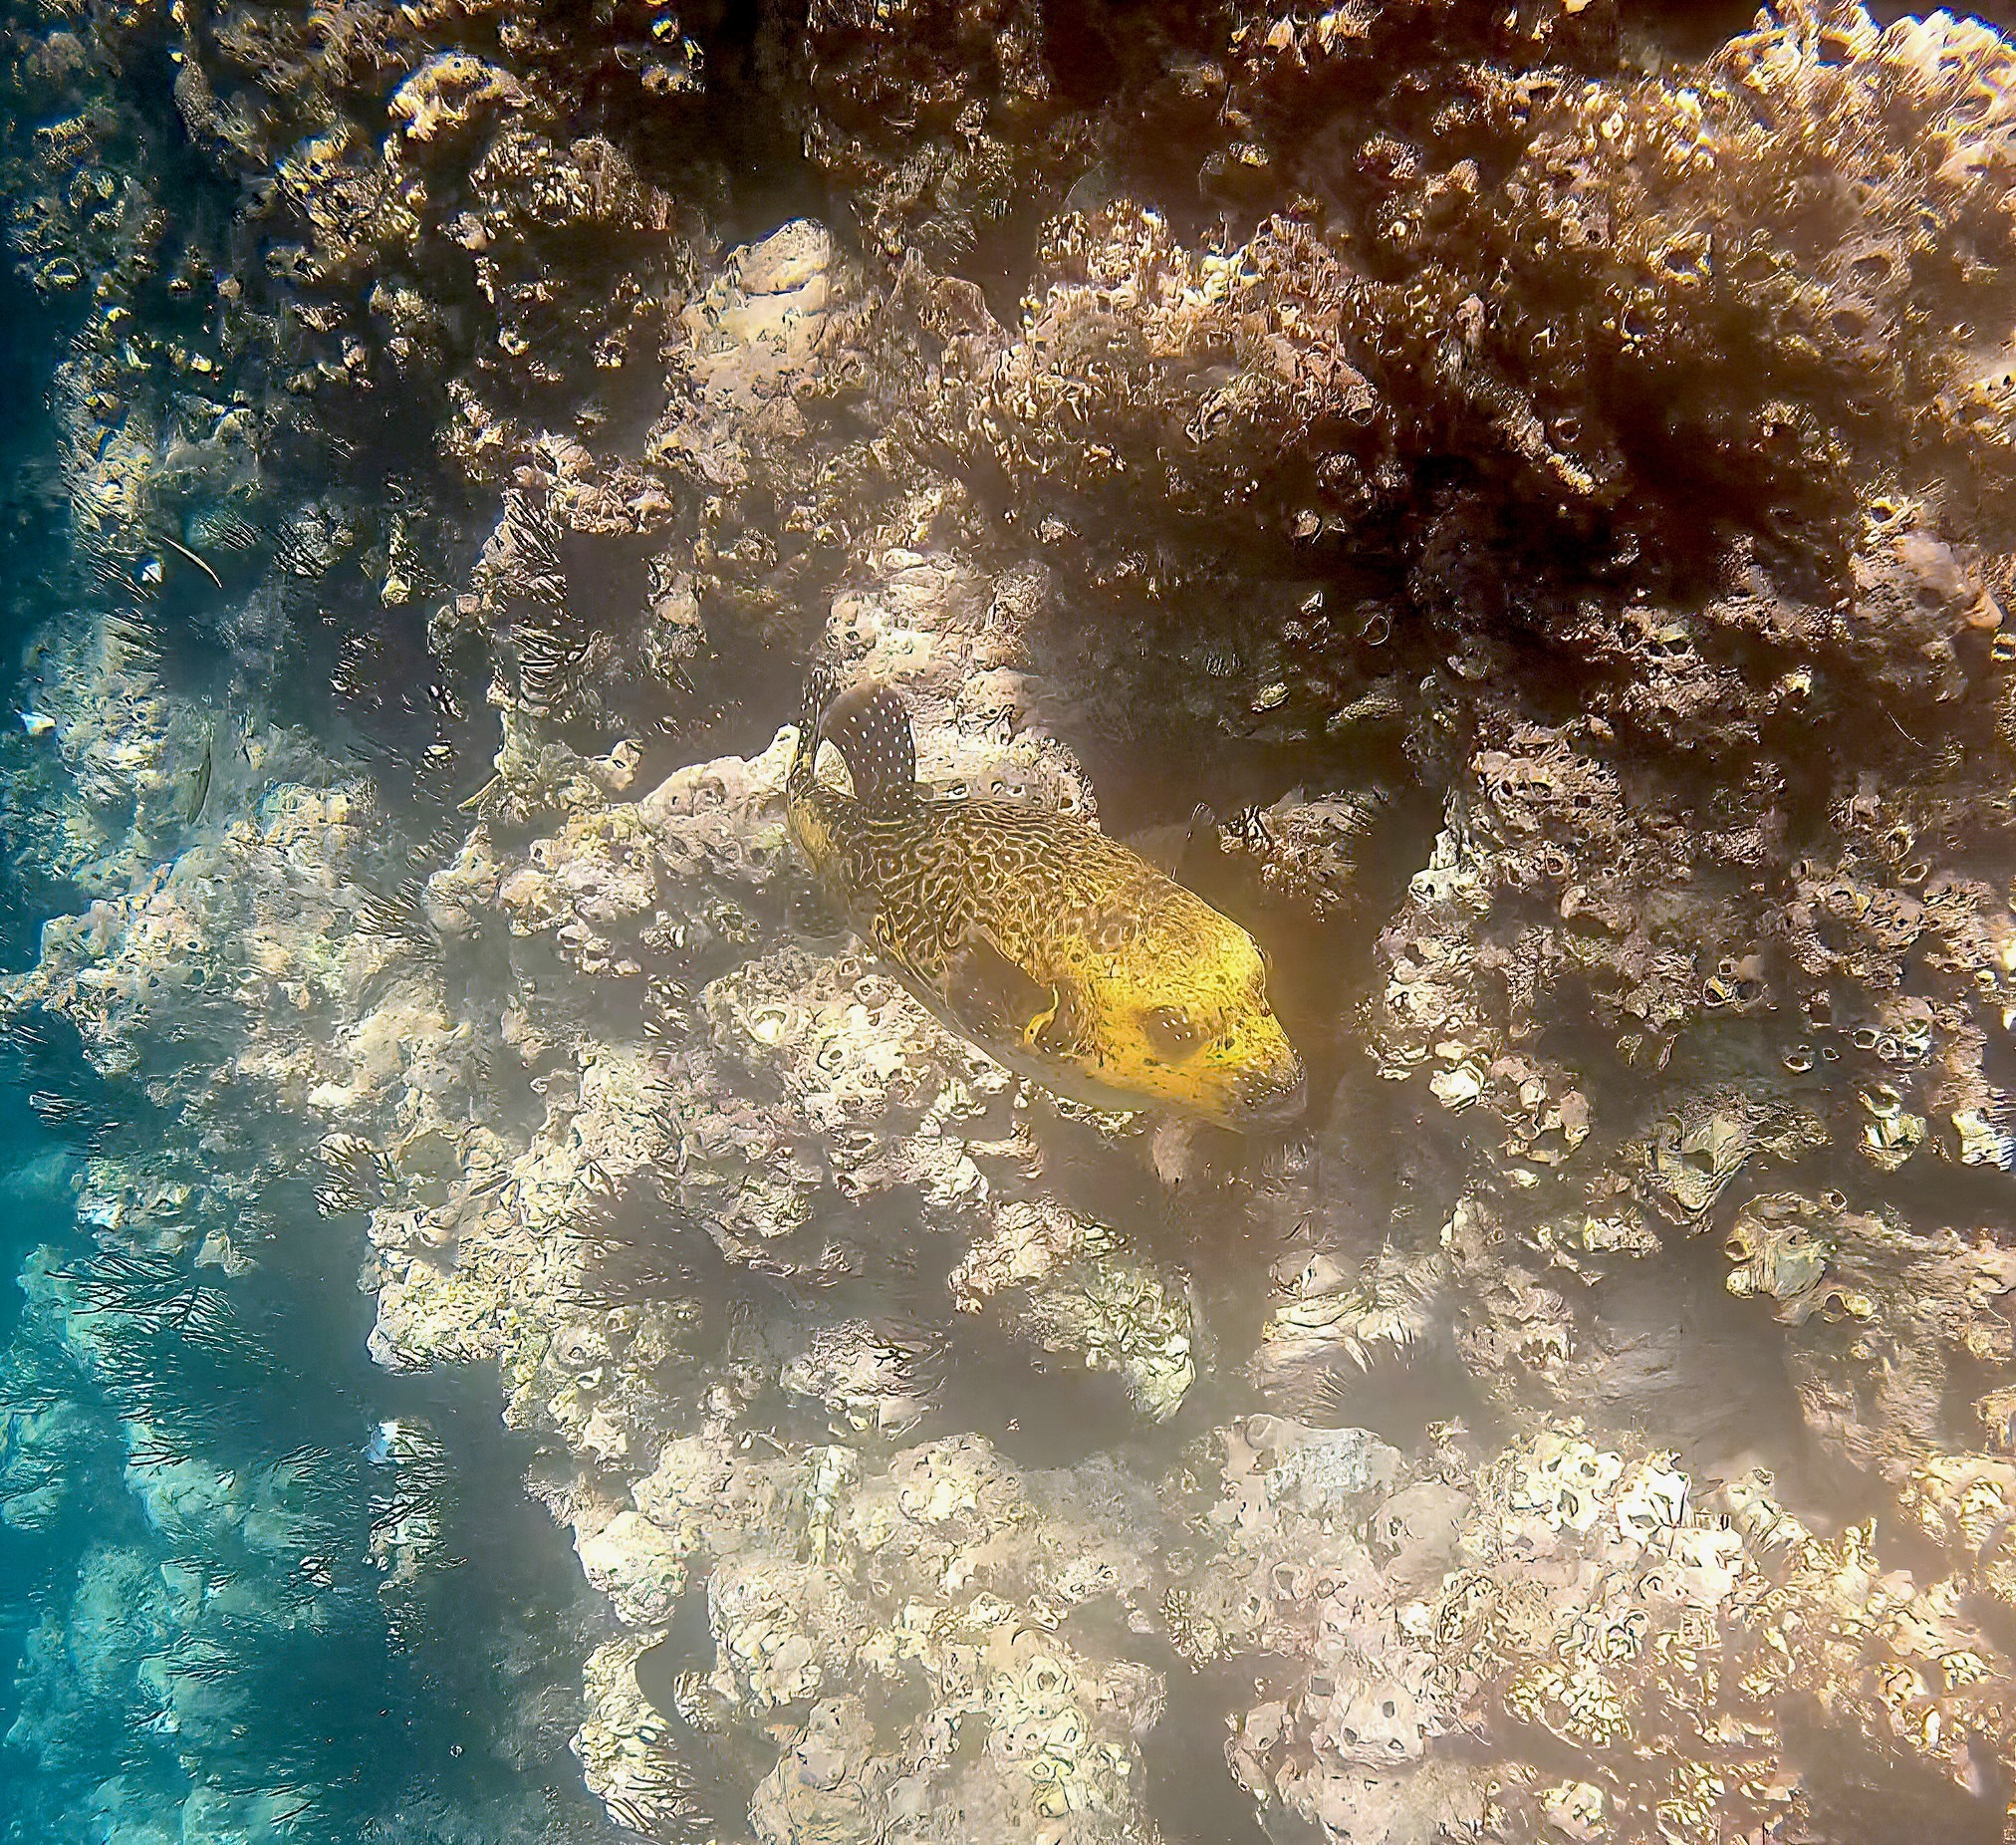
Arothron meleagris (Guineafowl Puffer)